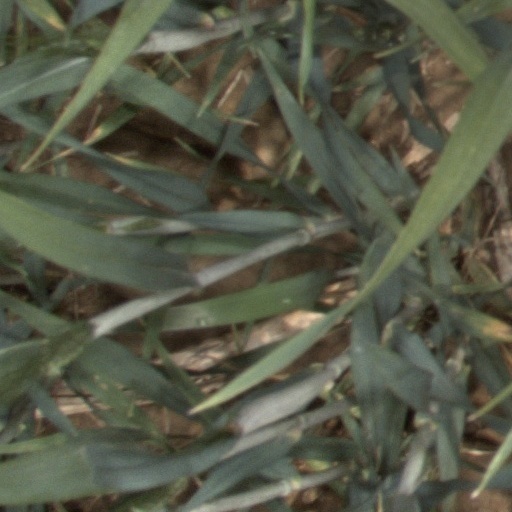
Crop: wheat